Greater Manchester Built-up Area

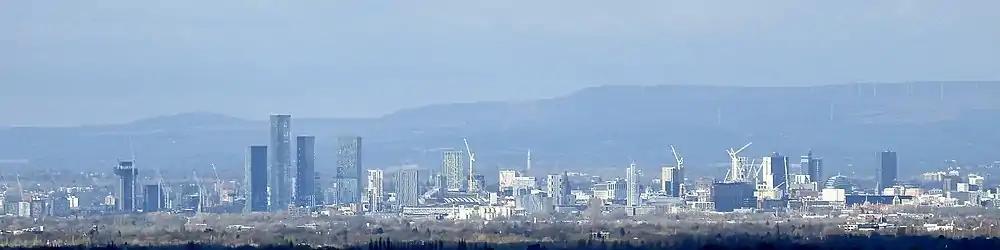
Skyline of Manchester.

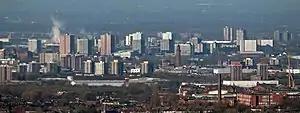
Skyline of Salford.

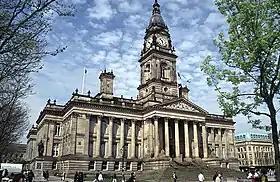
Bolton Town Hall

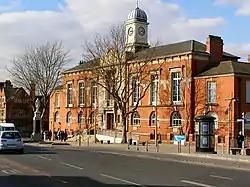
Sale Town Hall

According to the ONS definitions the Greater Manchester Built-up Area consists of the following settlements: